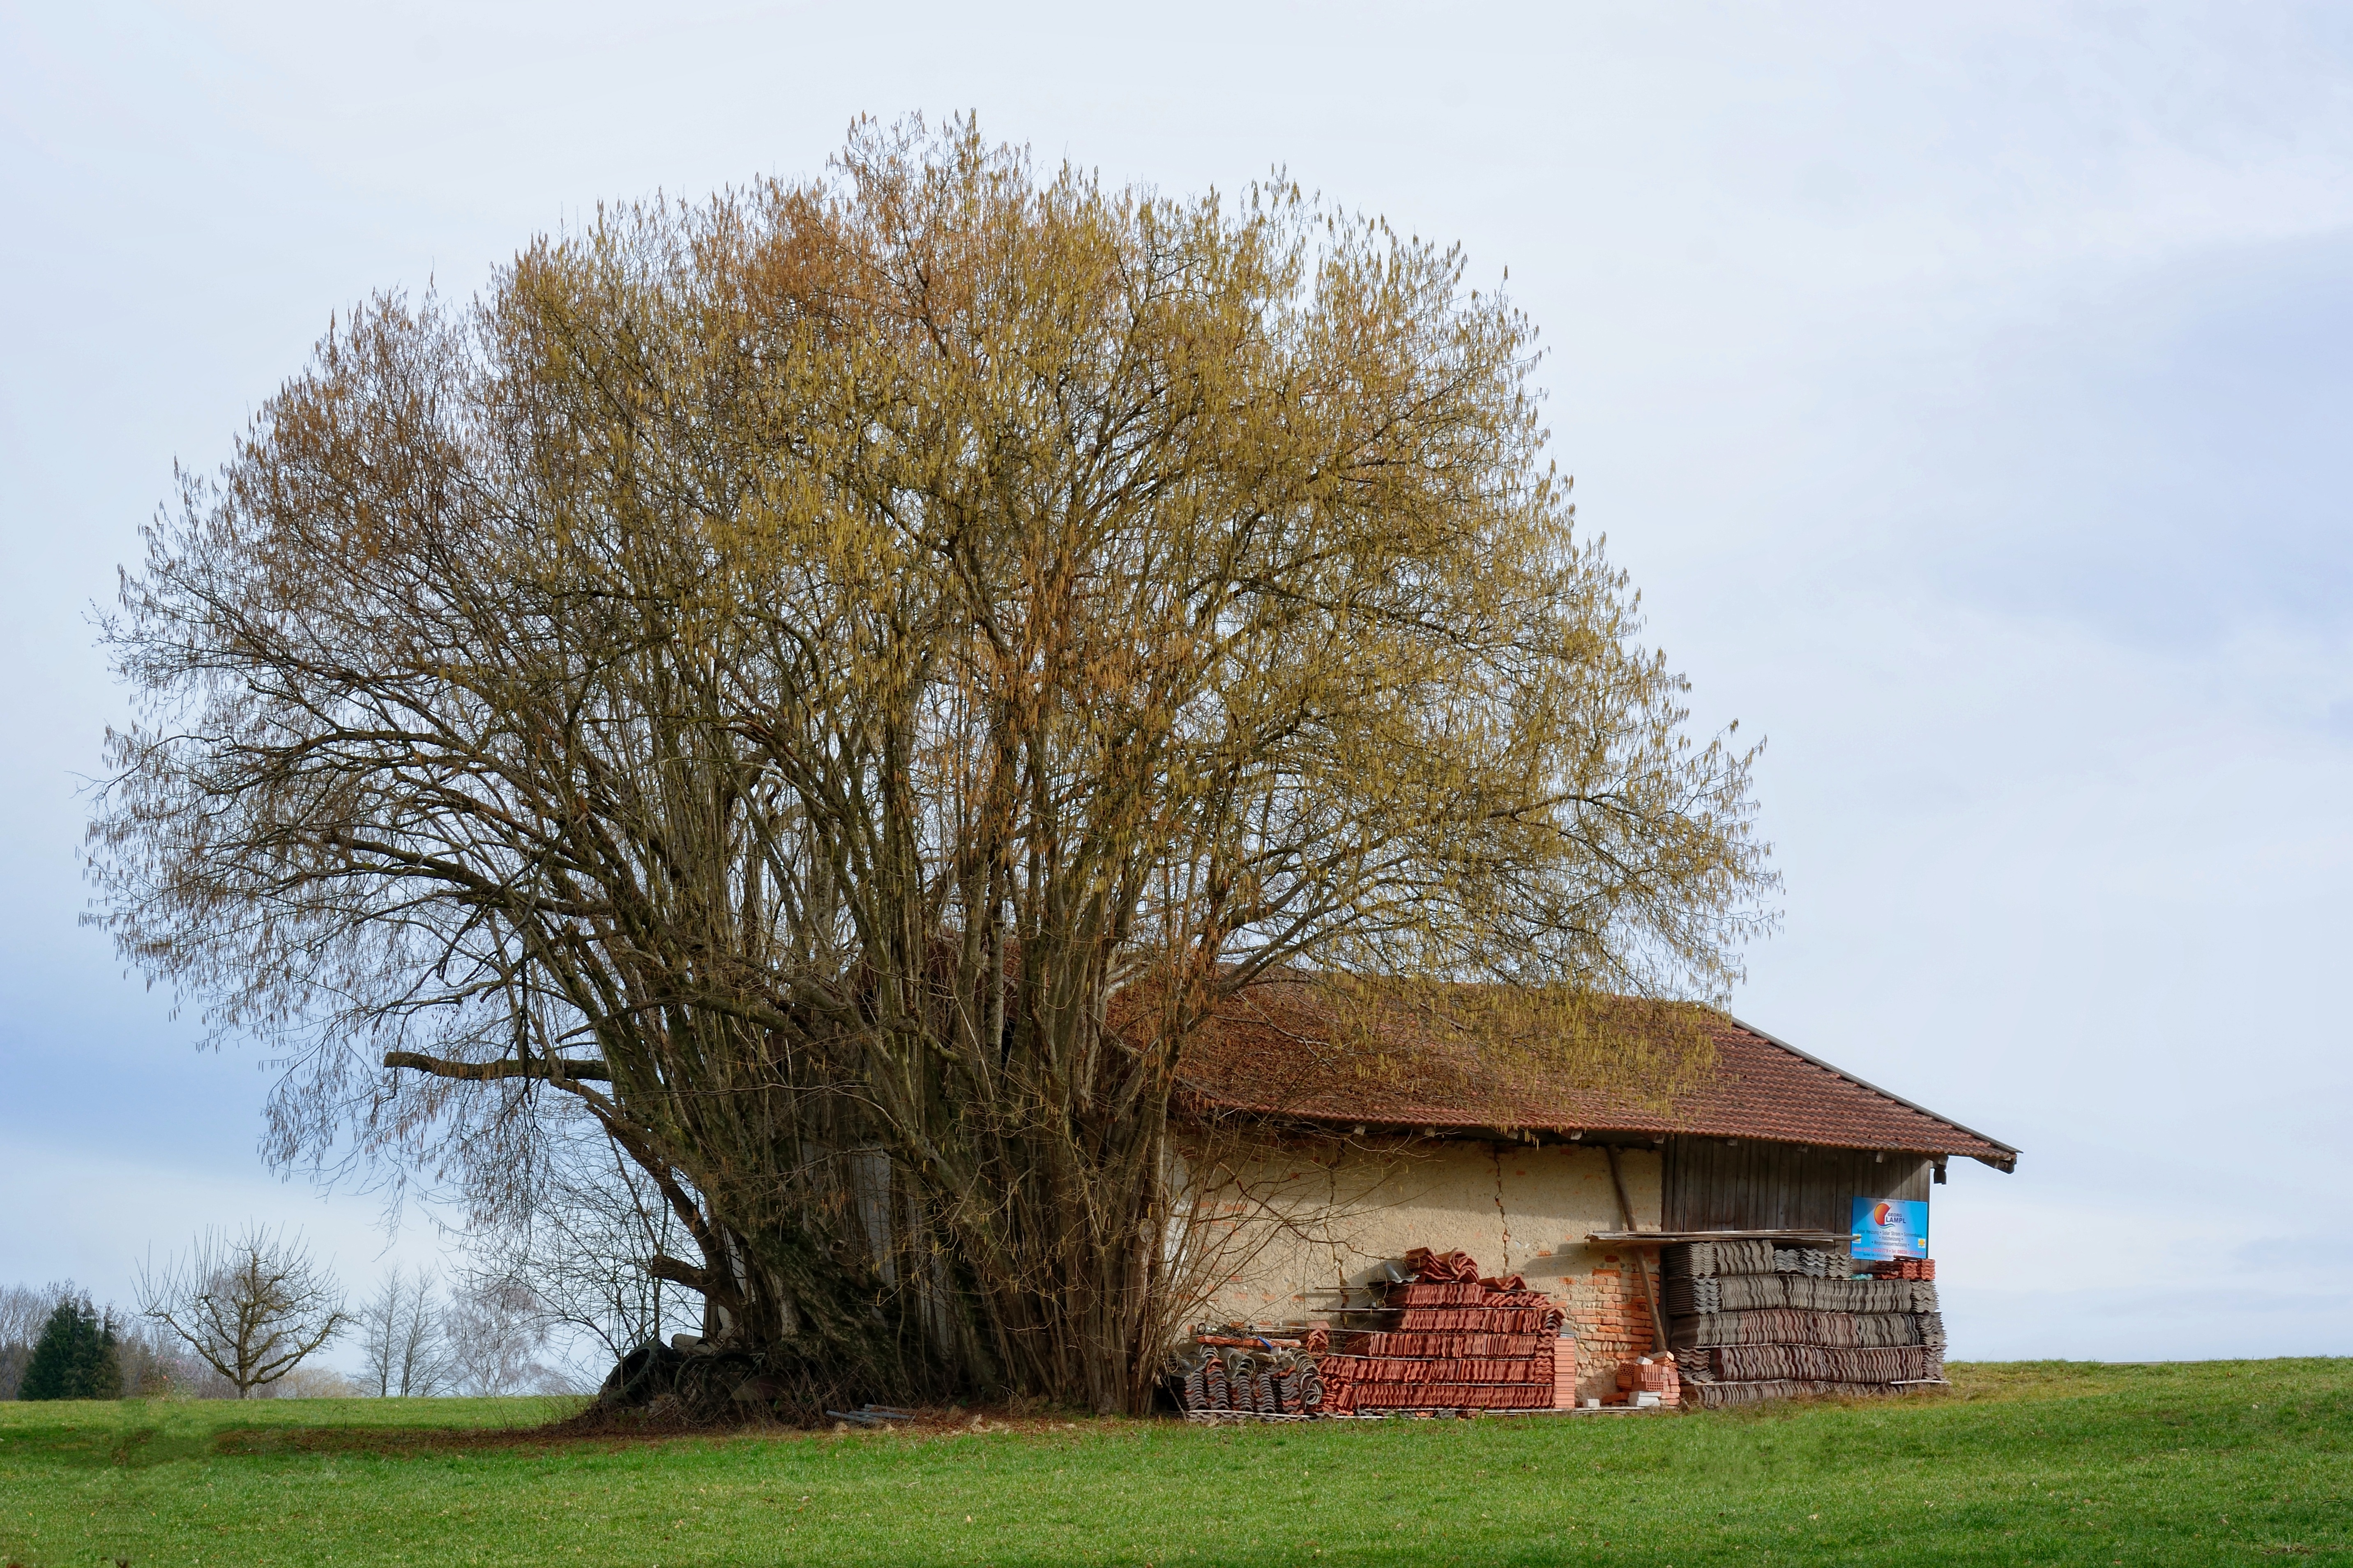
landscape, tree, nature, grass, plant, field, farm, lawn, meadow, prairie, house, hill, flower, building, hut, bush, spring, autumn, scale, shrub, rural area, woody plant